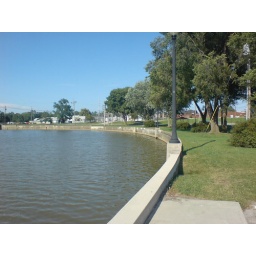
The water is a bit murky, although is is inhabited by ducks and other wildlife.